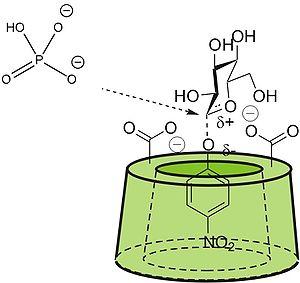
Représentation d´une phosphorylase artificielle construite à partir d´une cyclodextrine. עברית: איור של אנזים מלאכותי. Polski: Schemat syntetycznej fosforylazy. 中文: 人工磷酸化酶的催化简图.
Une enzyme artificielle est une molécule synthétique relativement petite créée pour imiter le site actif d´une enzyme naturelle. Elle est bâtie à partir d´une molécule hote, responsable de la liaison sélective avec le substrat, et à laquelle on ajoute des groupes fonctionnels pour obtenir une activité catalytique.